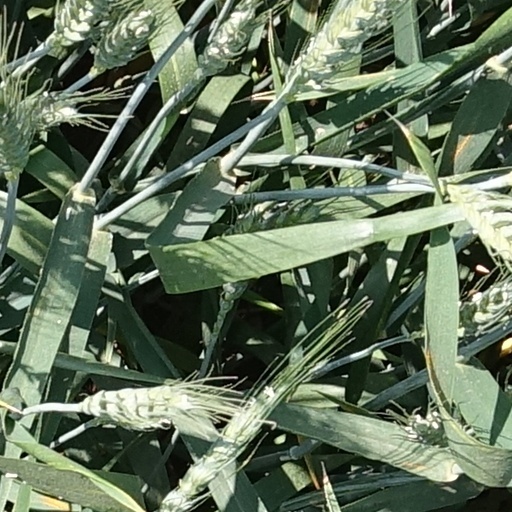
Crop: wheat